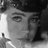
Emotion: neutral